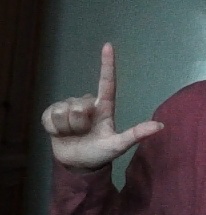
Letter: laam